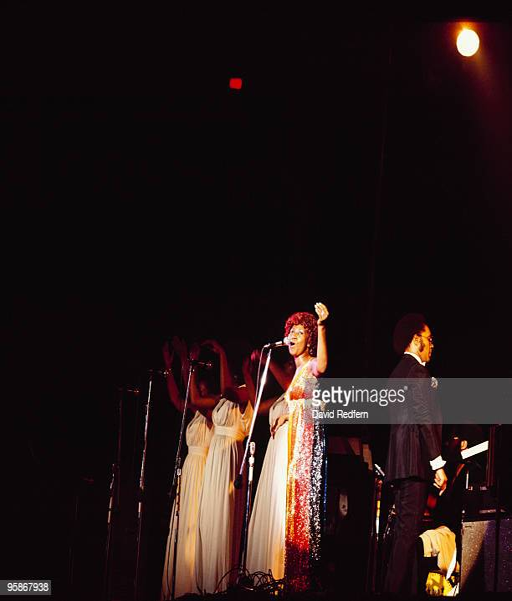
rhythm and blues artist performs on stage as part of festival held